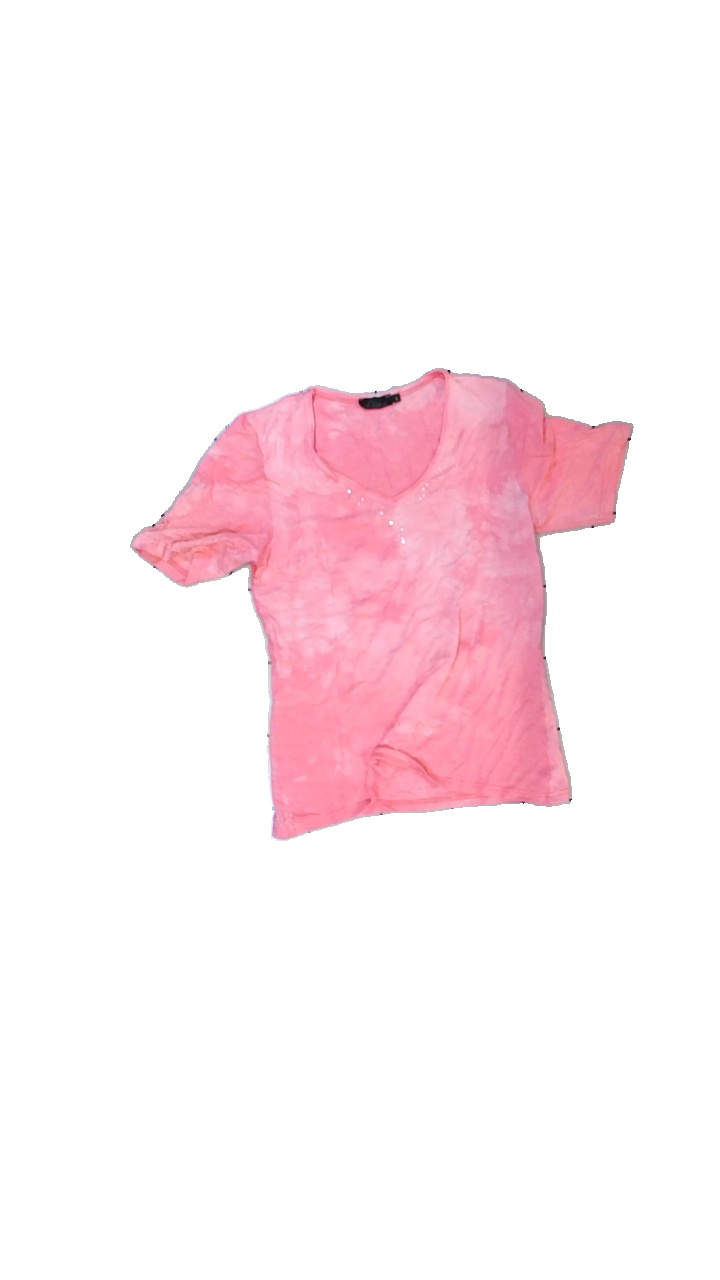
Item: Top (Ladies)
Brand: Laura
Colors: Pink
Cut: Regular, C-collar
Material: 95% viscose, 5% elastane
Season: All
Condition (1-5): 3
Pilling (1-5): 3
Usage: Reuse
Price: <50